Boom style architecture

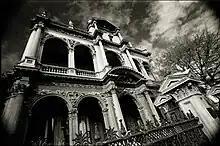
Medley Hall located at 44 Drummond Street, Carlton (completed 1893)

In the late 1880s and early 1890s, the Boom Style gained prominence, featuring unrestrainedly ornate facades. Stucco parapets or balustrades concealed the roofs, colored-brick patterns were common, and cast-iron verandas and stained glass around the front doors were chararcteristc. Architectural historians categorise 'Boom style' into sub-styles such as Georgian Colonial, Gothic Revival, Renaissance Revival, and French Second Empire.